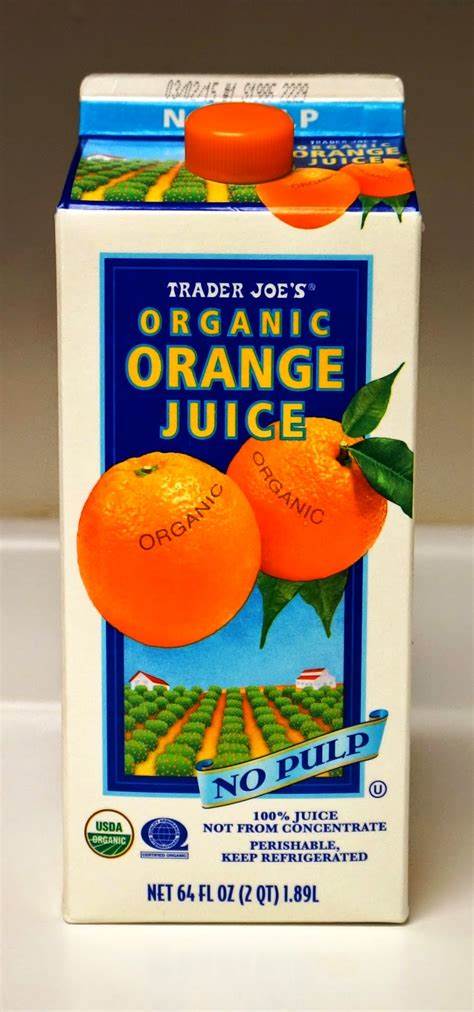
Waste category: cardboard